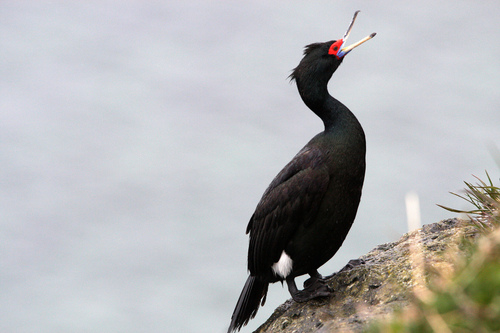
a bird with a straight, thin, and slightly hooked bill, red eyepatch and eyering, long neck, and all black breast and bellythe bird has a red eyering and a long white bill.
a large bird with an all black body and long neck with a bright red cheek patch.
this large bird has a black body, orange superciliary, and a long hooked bill.
this is a large black bird with a red eye ring and a blue and white bill.
this bird has wings that are black with a long beak
this bird is mid-sized and almost entirely black except for an orange eye patch and a bit of white. its feel looked to be webbed in this photograph.
a medium size bird with a black body, orange eye rings, long neck, and long beak.
this bird has wings that are black and has a red face
this bird is black in color, and has a light colored beak.
Species: Red Faced Cormorant